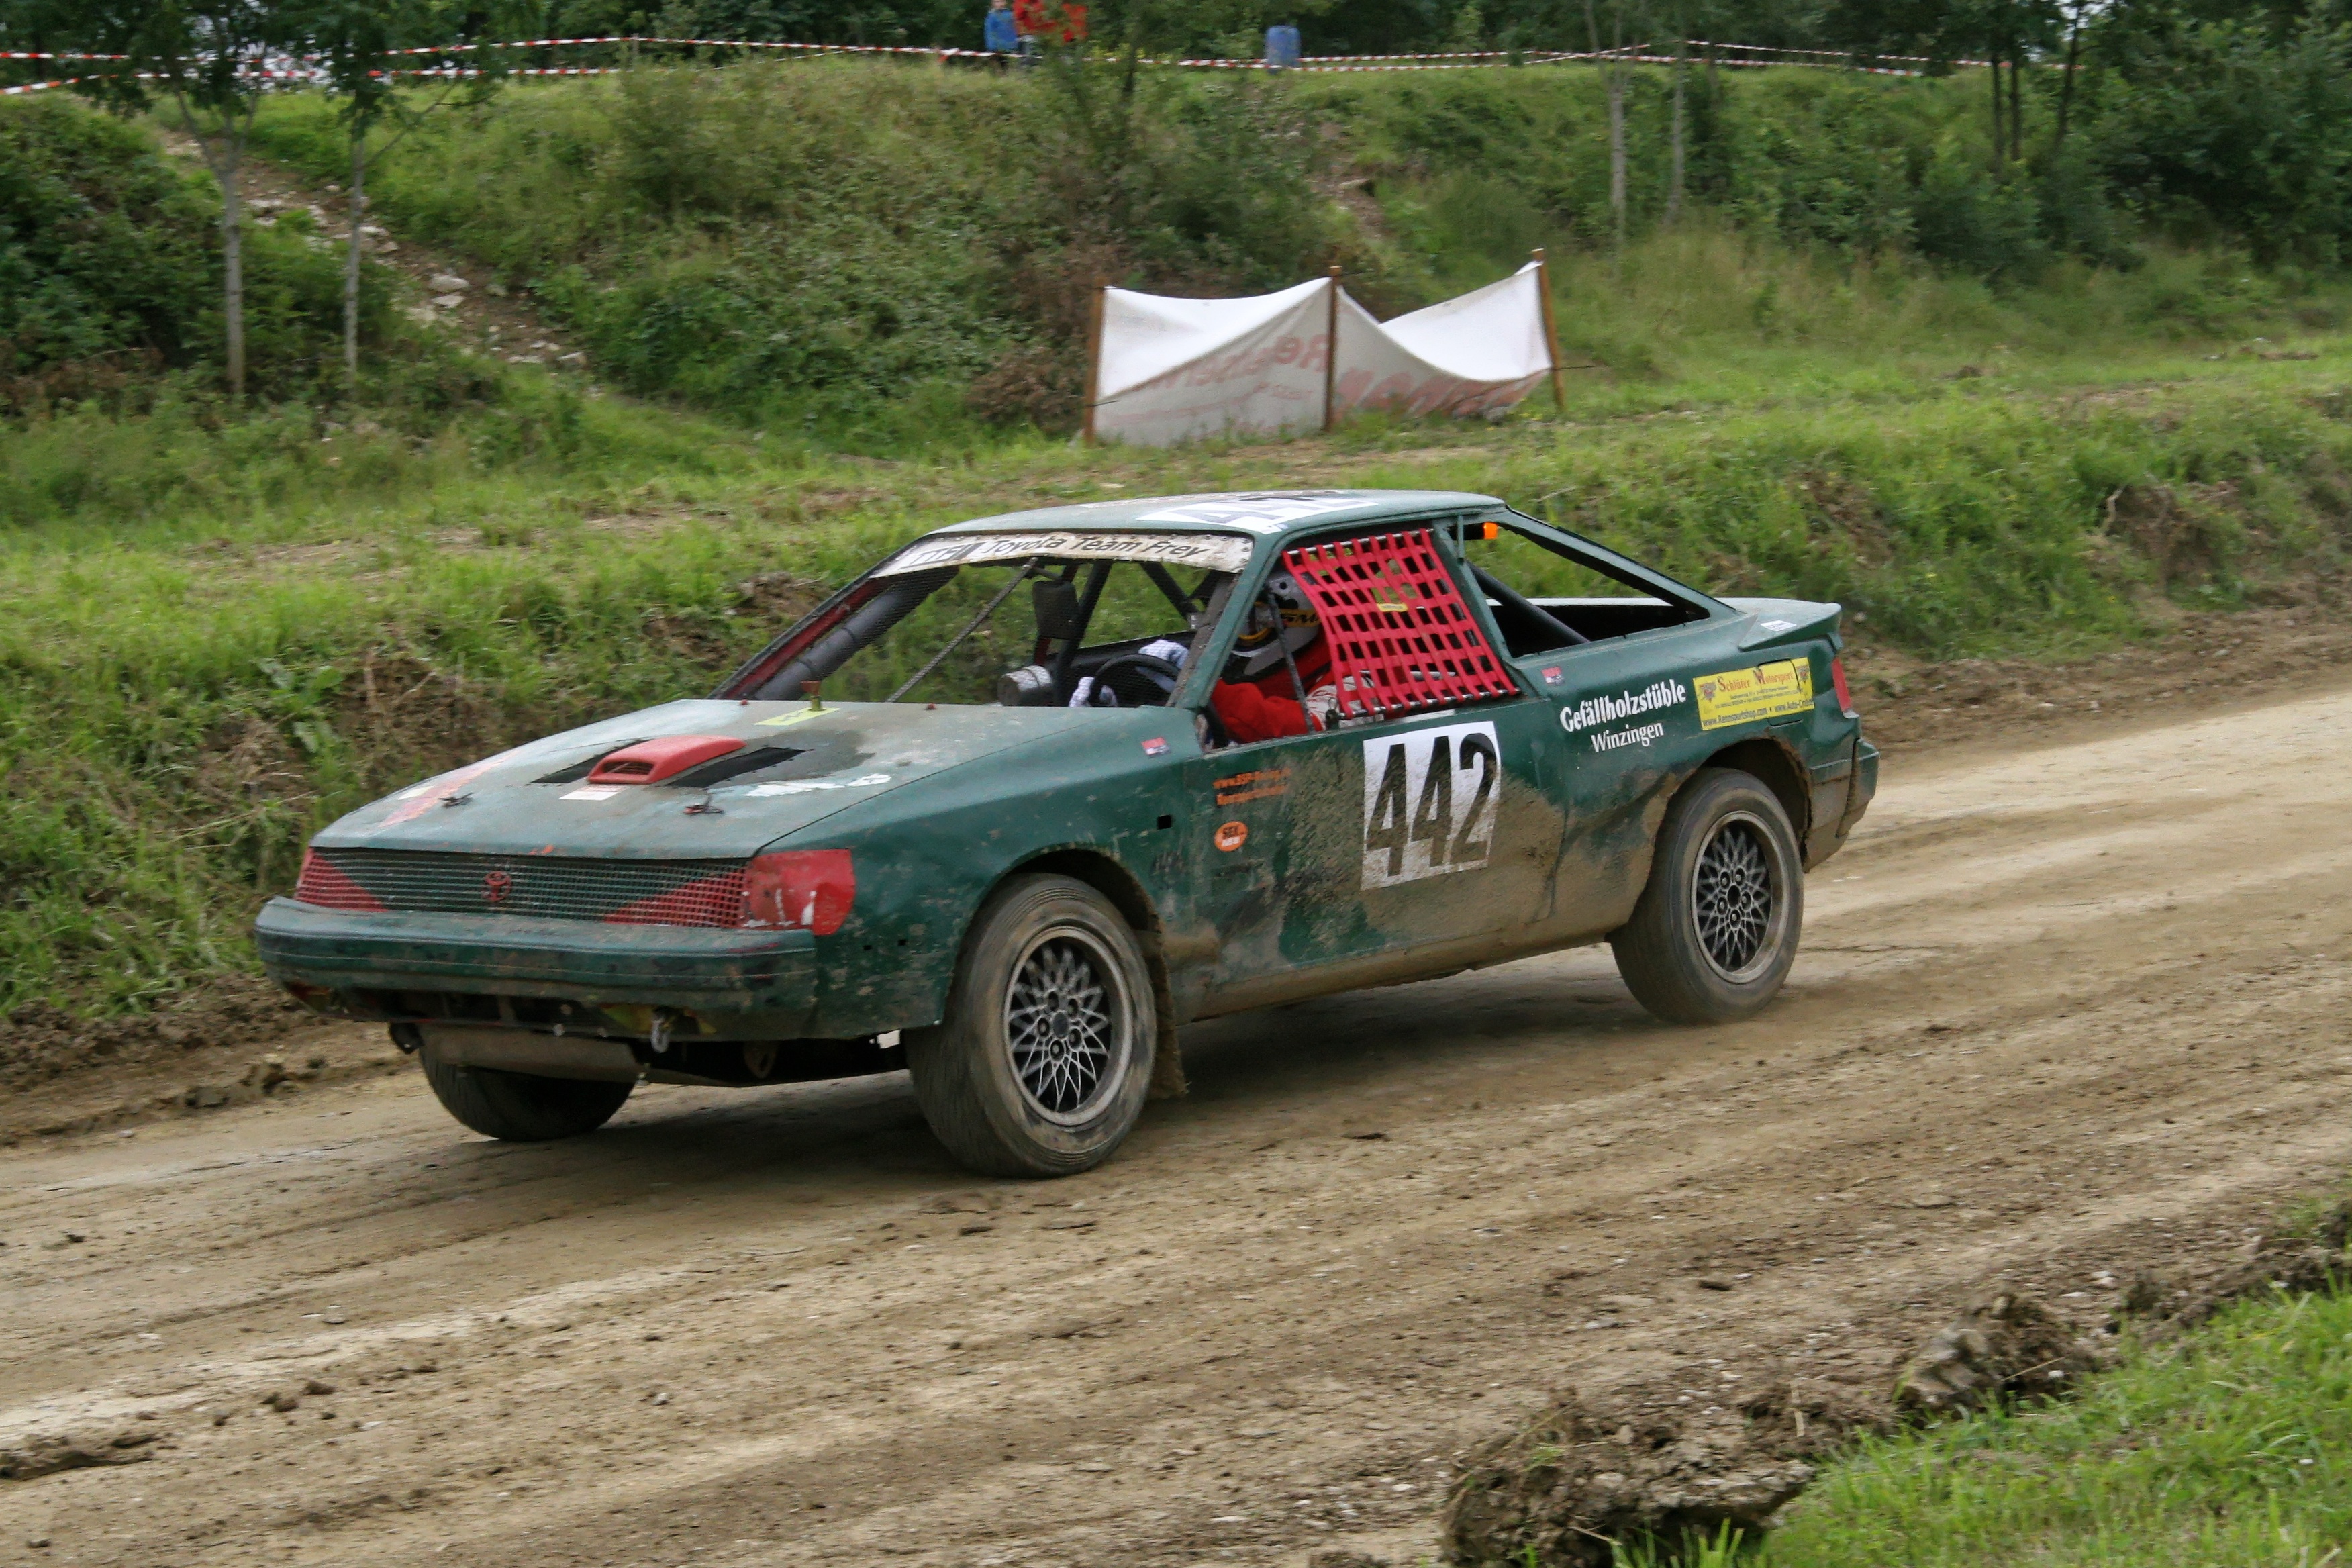
car, vehicle, speed, automotive, sports car, race car, race, sports, racing, rally, motorsport, racing car, car racing, land vehicle, auto racing, autocross, automobile make, compact car, stock car racing, rallycross, dirt track racing, rallying, world rally championship